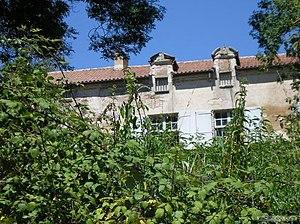
le château appartenait à François Labat de Vivens capitaine de grenadiers au régiment de brie, physicien et homme de lettres agronome , savant météorologiste (1697-1780)
François de Labat, chevalier de Vivens, est un économiste français